Steve Baker (motorcyclist)

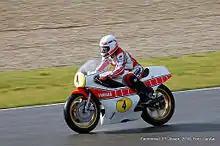
Steve Baker at the 2010 Centennial Classic TT

At the end of the season, the Yamaha team announced that they wanted Baker to return to the United States to compete in the 1978 AMA Grand National Championship. However, Baker was determined to stay and compete in Europe, and with the help of the reigning World Champion, Barry Sheene, he was able to secure a motorcycle and sponsorship as Graziano Rossi's teammate on the Suzuki of Italy racing team operated by former Grand Prix competitor, Roberto Gallina. Baker struggled with the Suzuki and finished the season ranked 7th in the 500cc World Championship. At the end of that season, Baker suffered a devastating accident at the Mosport circuit in Canada that left him with a broken arm and shattered his left leg. Afterwards, he decided to retire from competitive racing.